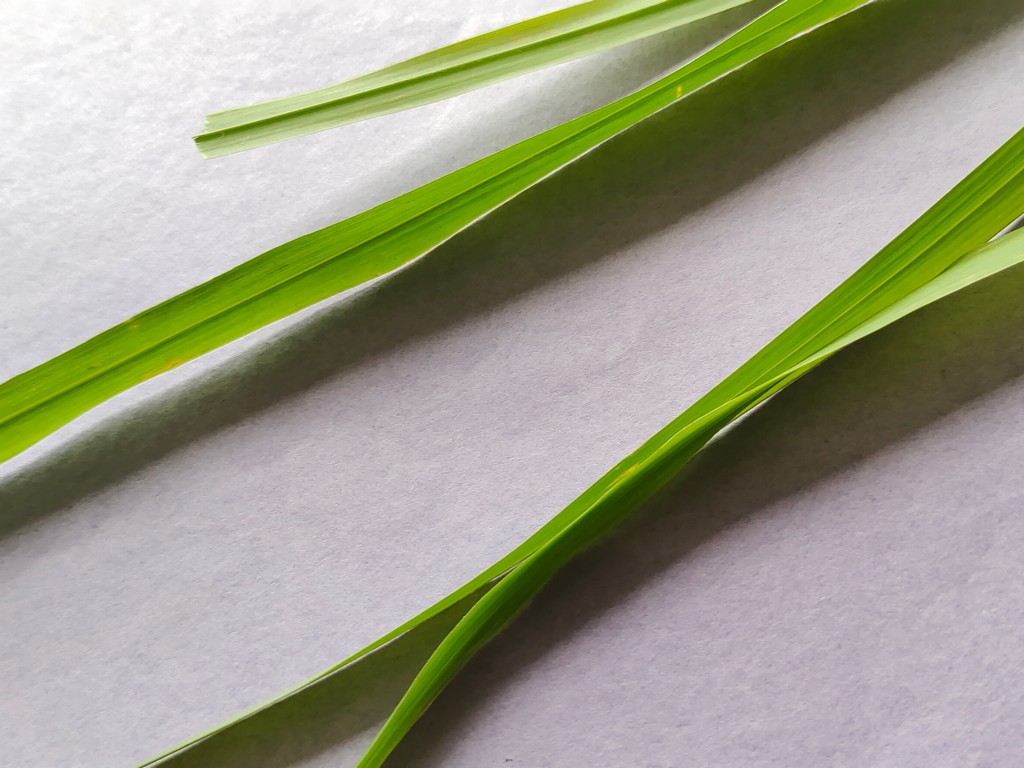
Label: Healthy